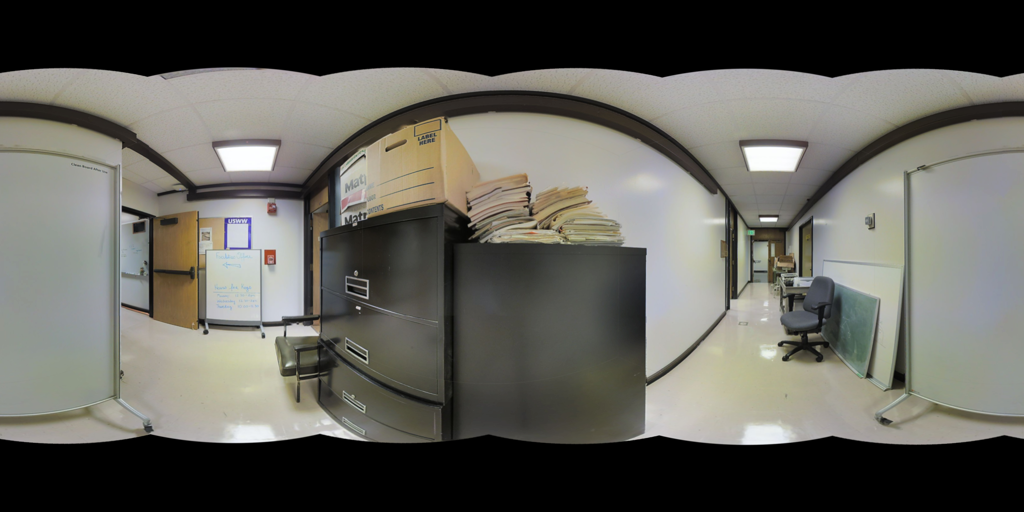
Referred object: the small whiteboard by the door

Referred object: the black filing cabinet